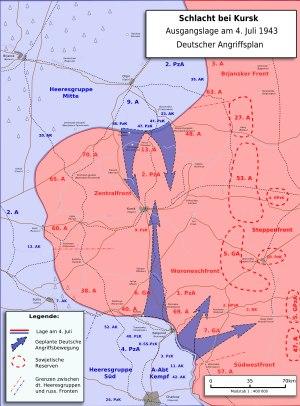
Un saillant, est une caractéristique du champ de bataille qui se projette en territoire ennemi. Le saillant est entouré de plusieurs côtés par l'ennemi, ce qui rend les troupes occupant le saillant vulnérables. La ligne de front de l'adversaire qui borde un saillant est appelée un rentrant, c'est-à-dire un angle dirigé vers l'intérieur. Un saillant profond est susceptible d'être "pincé" à travers la base, ce qui se traduira par une poche dans laquelle les forces dans le saillant seront isolées et dépourvues de ligne d'alimentation. D'autre part, une percée des forces à l'intérieur du saillant par son extrémité, peut menacer les zones arrières des forces opposées à l'extérieur de celui-ci, les laissant ouvertes à une attaque par l'arrière.